Music of the Spheres World Tour

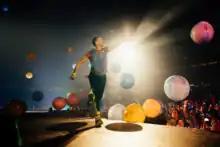
Coldplay have the biggest tour of all time in Europe and Latin America

The second run across Europe shifted 1.4 million tickets in a day, marking the fastest sales for a band at the time. It was also the quickest in general since Robbie Williams' Close Encounters Tour, which set the record at 1.6 million back in 2005. More than 812,000 users vied for admissions in the United Kingdom, overloading the British Ticketmaster server multiple times. News outlets registered extensive online queues in Portugal (450,000), Spain (350,000), Italy (700,000), and the Netherlands (700,000) as well. Coldplay established new records at the Cidade de Coimbra, Lluís Companys, and San Siro stadiums.